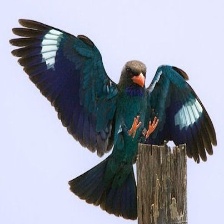
Species: ASIAN DOLLARD BIRD
Scientific name: EURYSTOMUS ORIENTALIS